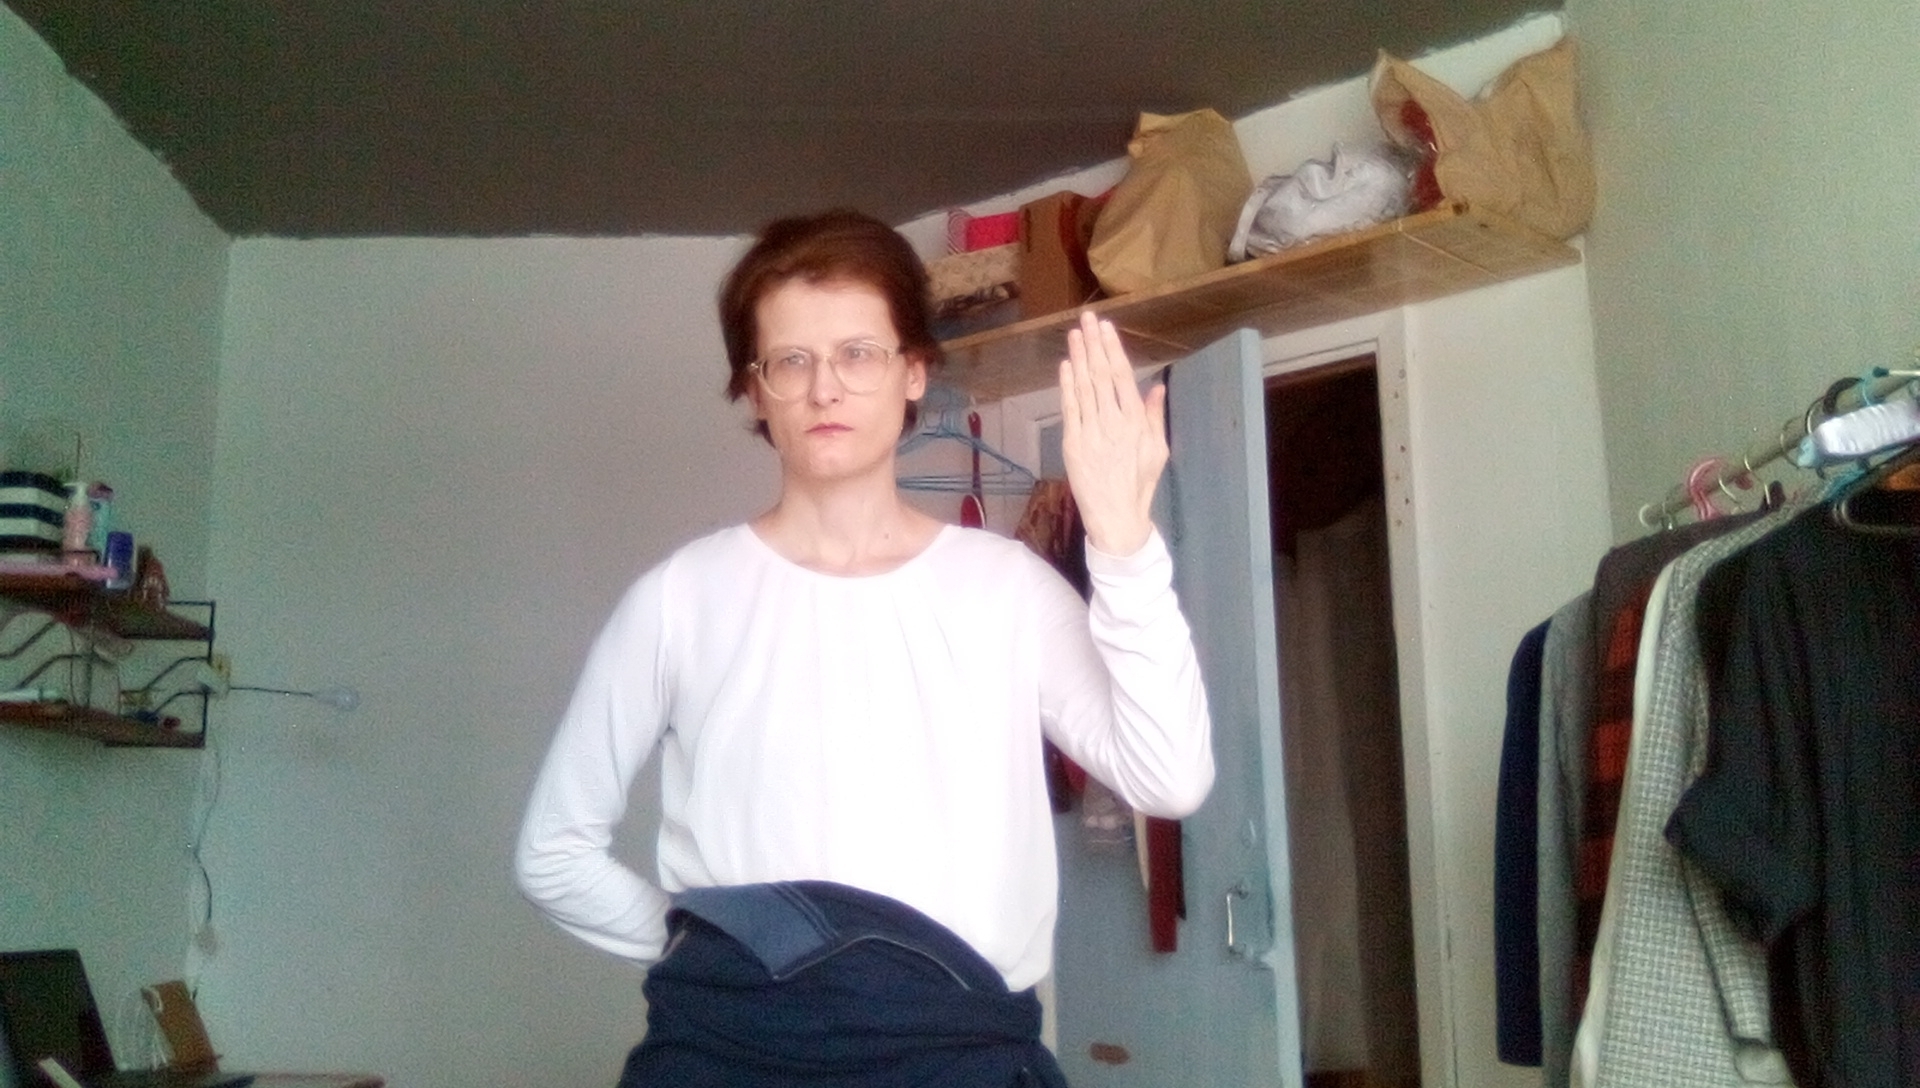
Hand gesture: stop_inverted